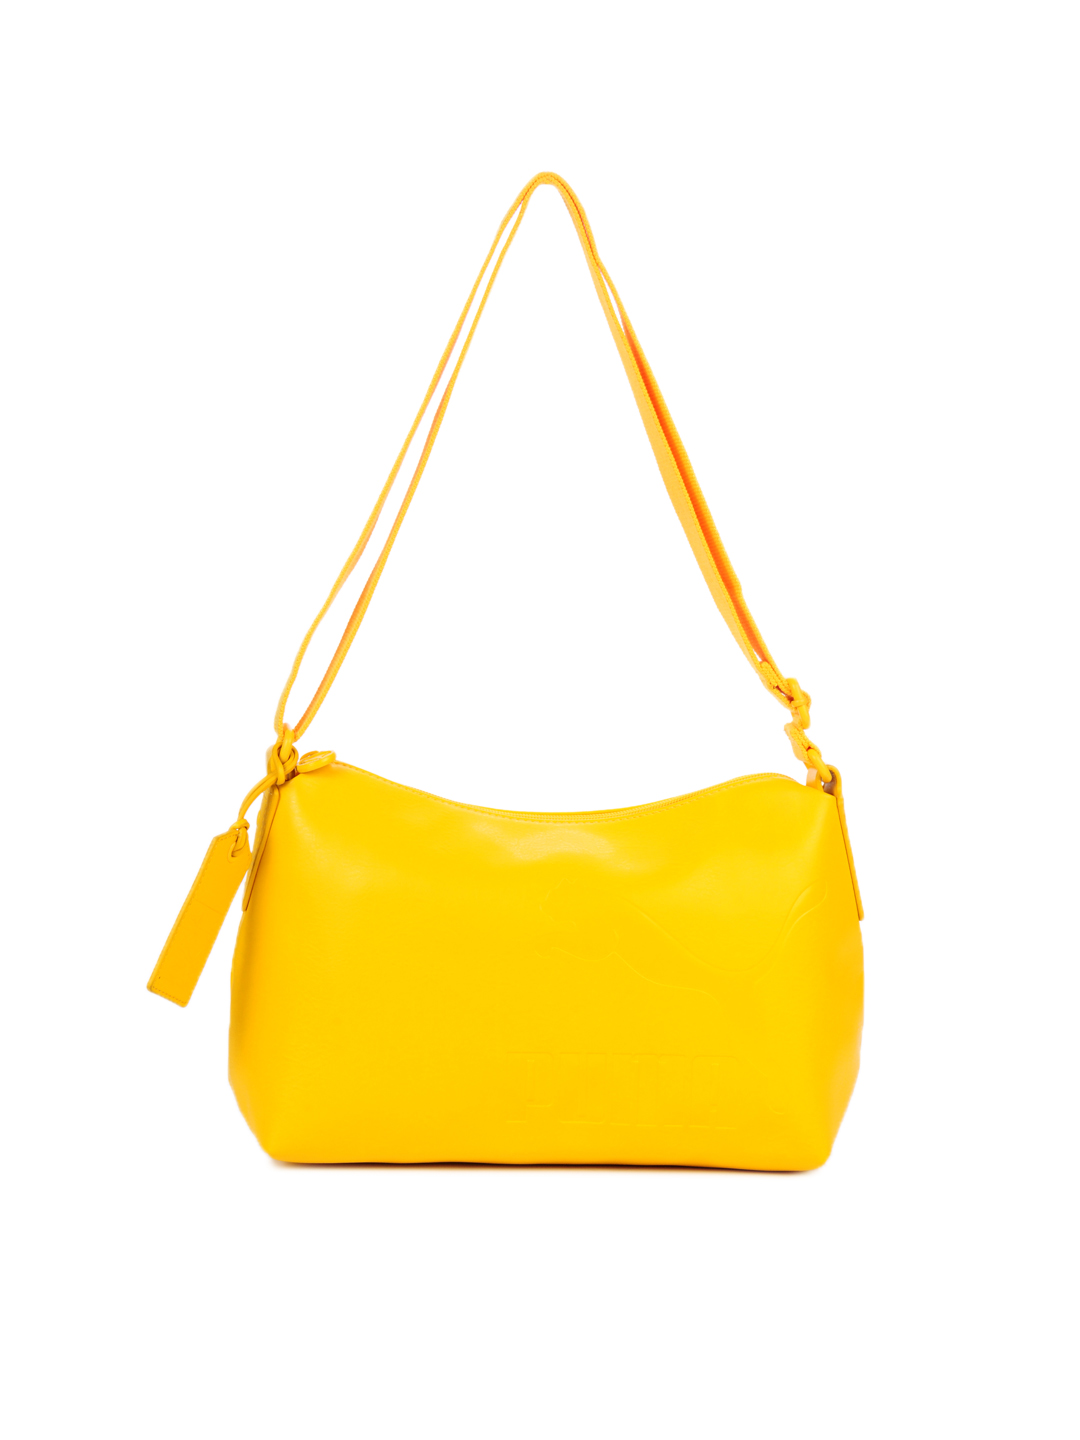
Puma Women Originals Mono Yellow Handbag
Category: Accessories / Bags / Handbags
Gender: Women
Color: Yellow
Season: Summer 2012
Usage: Casual